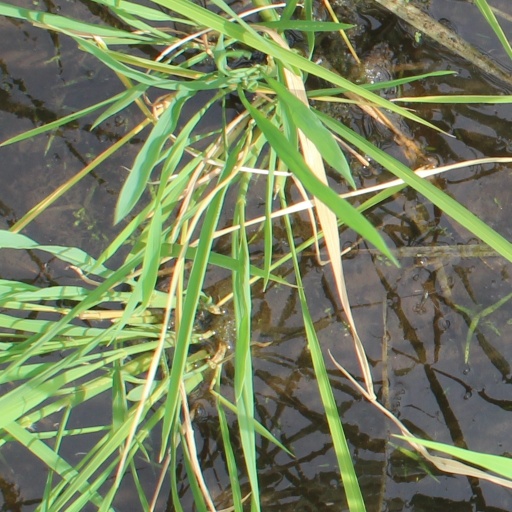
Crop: rice